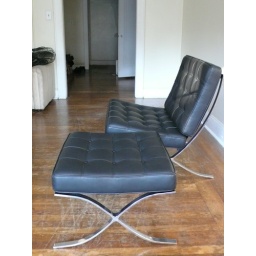
Replica Barcelona chair and ottoman. Leather and stainless steel. Designed by Mies van der Rohe.